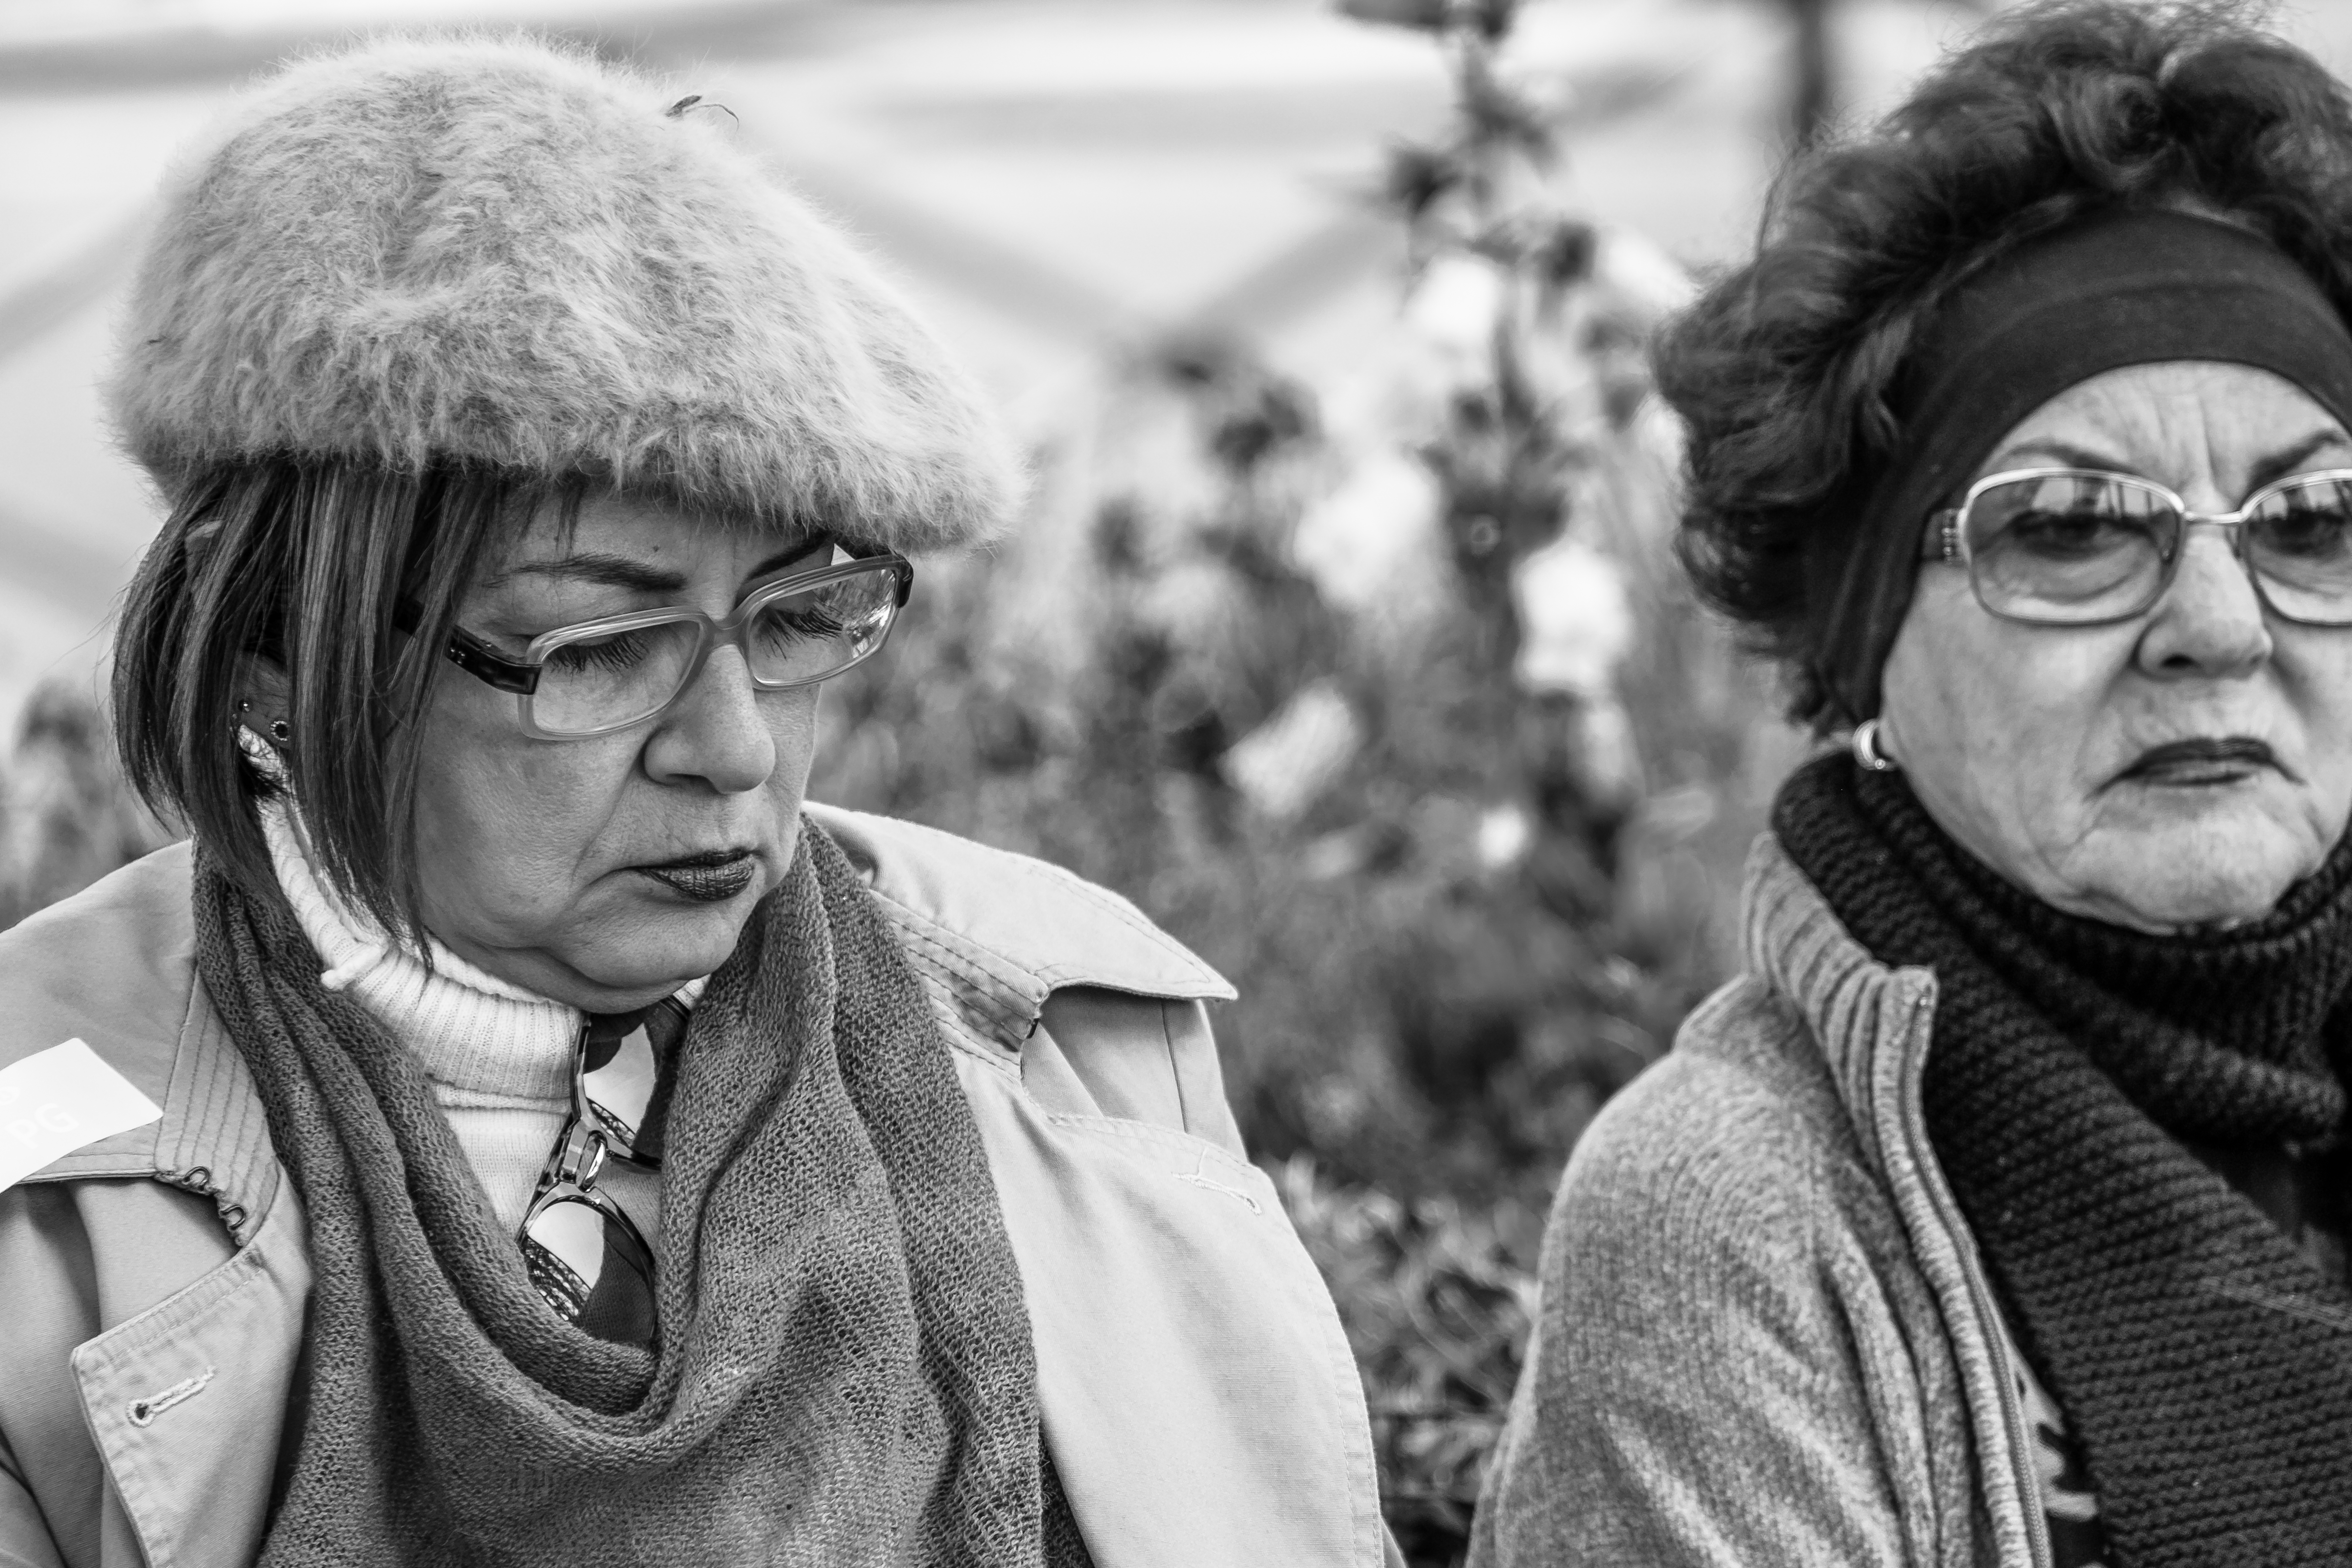
man, person, black and white, people, photography, paris, male, portrait, black, monochrome, glasses, monochrome photography, vision care